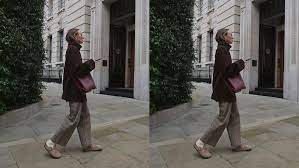
Label: Clog